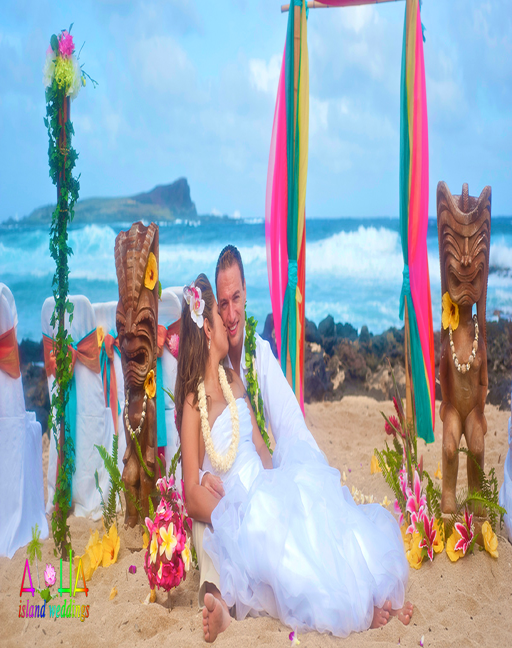
kissing by the statues people lay on the sand after their wedding